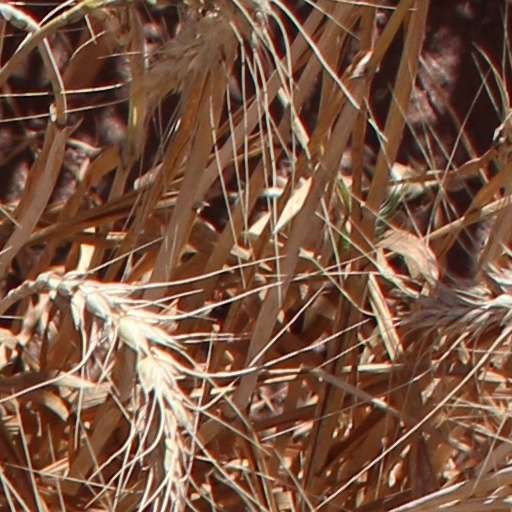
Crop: wheat